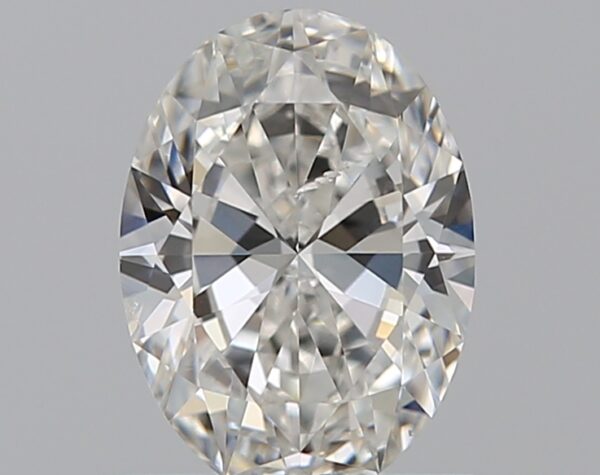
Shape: oval
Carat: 0.7
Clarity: SI1
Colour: F
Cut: EX
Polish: EX
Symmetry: EX
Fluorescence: N
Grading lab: GIA
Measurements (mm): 6.92 x 5.03 x 3.01